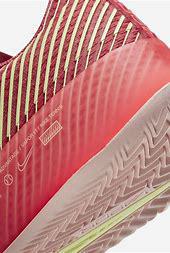
Brand: Nike
Model: Court Air Zoom Vapor 11